Bara people

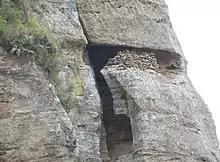
Bara burial site, Isalo national park

The Bara entomb the dead in natural mountain caves, particularly in Isalo National Park, an area they consider sacred; they have buried their dead in the caves here for centuries. Where such natural formations are not available, the Bara build tombs covered in stones at a site away from the village. Mourners visit the bereaved in a special building called the "house of many tears" where the women engage in ritual wailing and expression of sorrow. The bereaved family members cut their hair to express mourning. Among many Bara, wives were not buried with their husband and his children, but were rather buried with their father or in a separate site. It is believed that the spirits of the dead linger as ghosts, which historically prompted villages to relocate after a death.